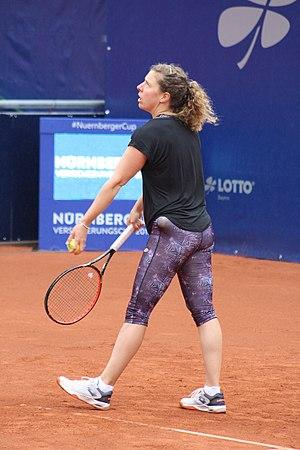
Anna-Lena Friedsam, Mai 2019